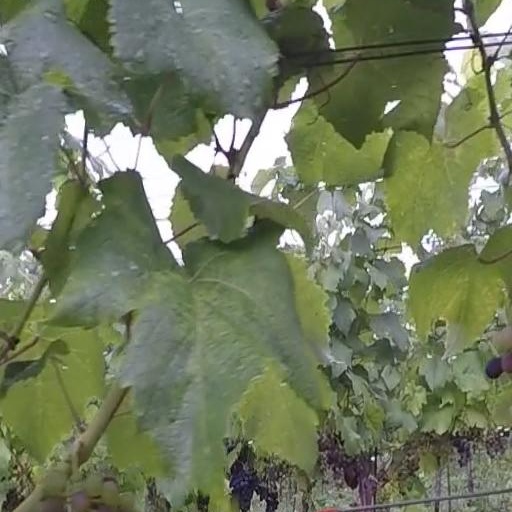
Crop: grape